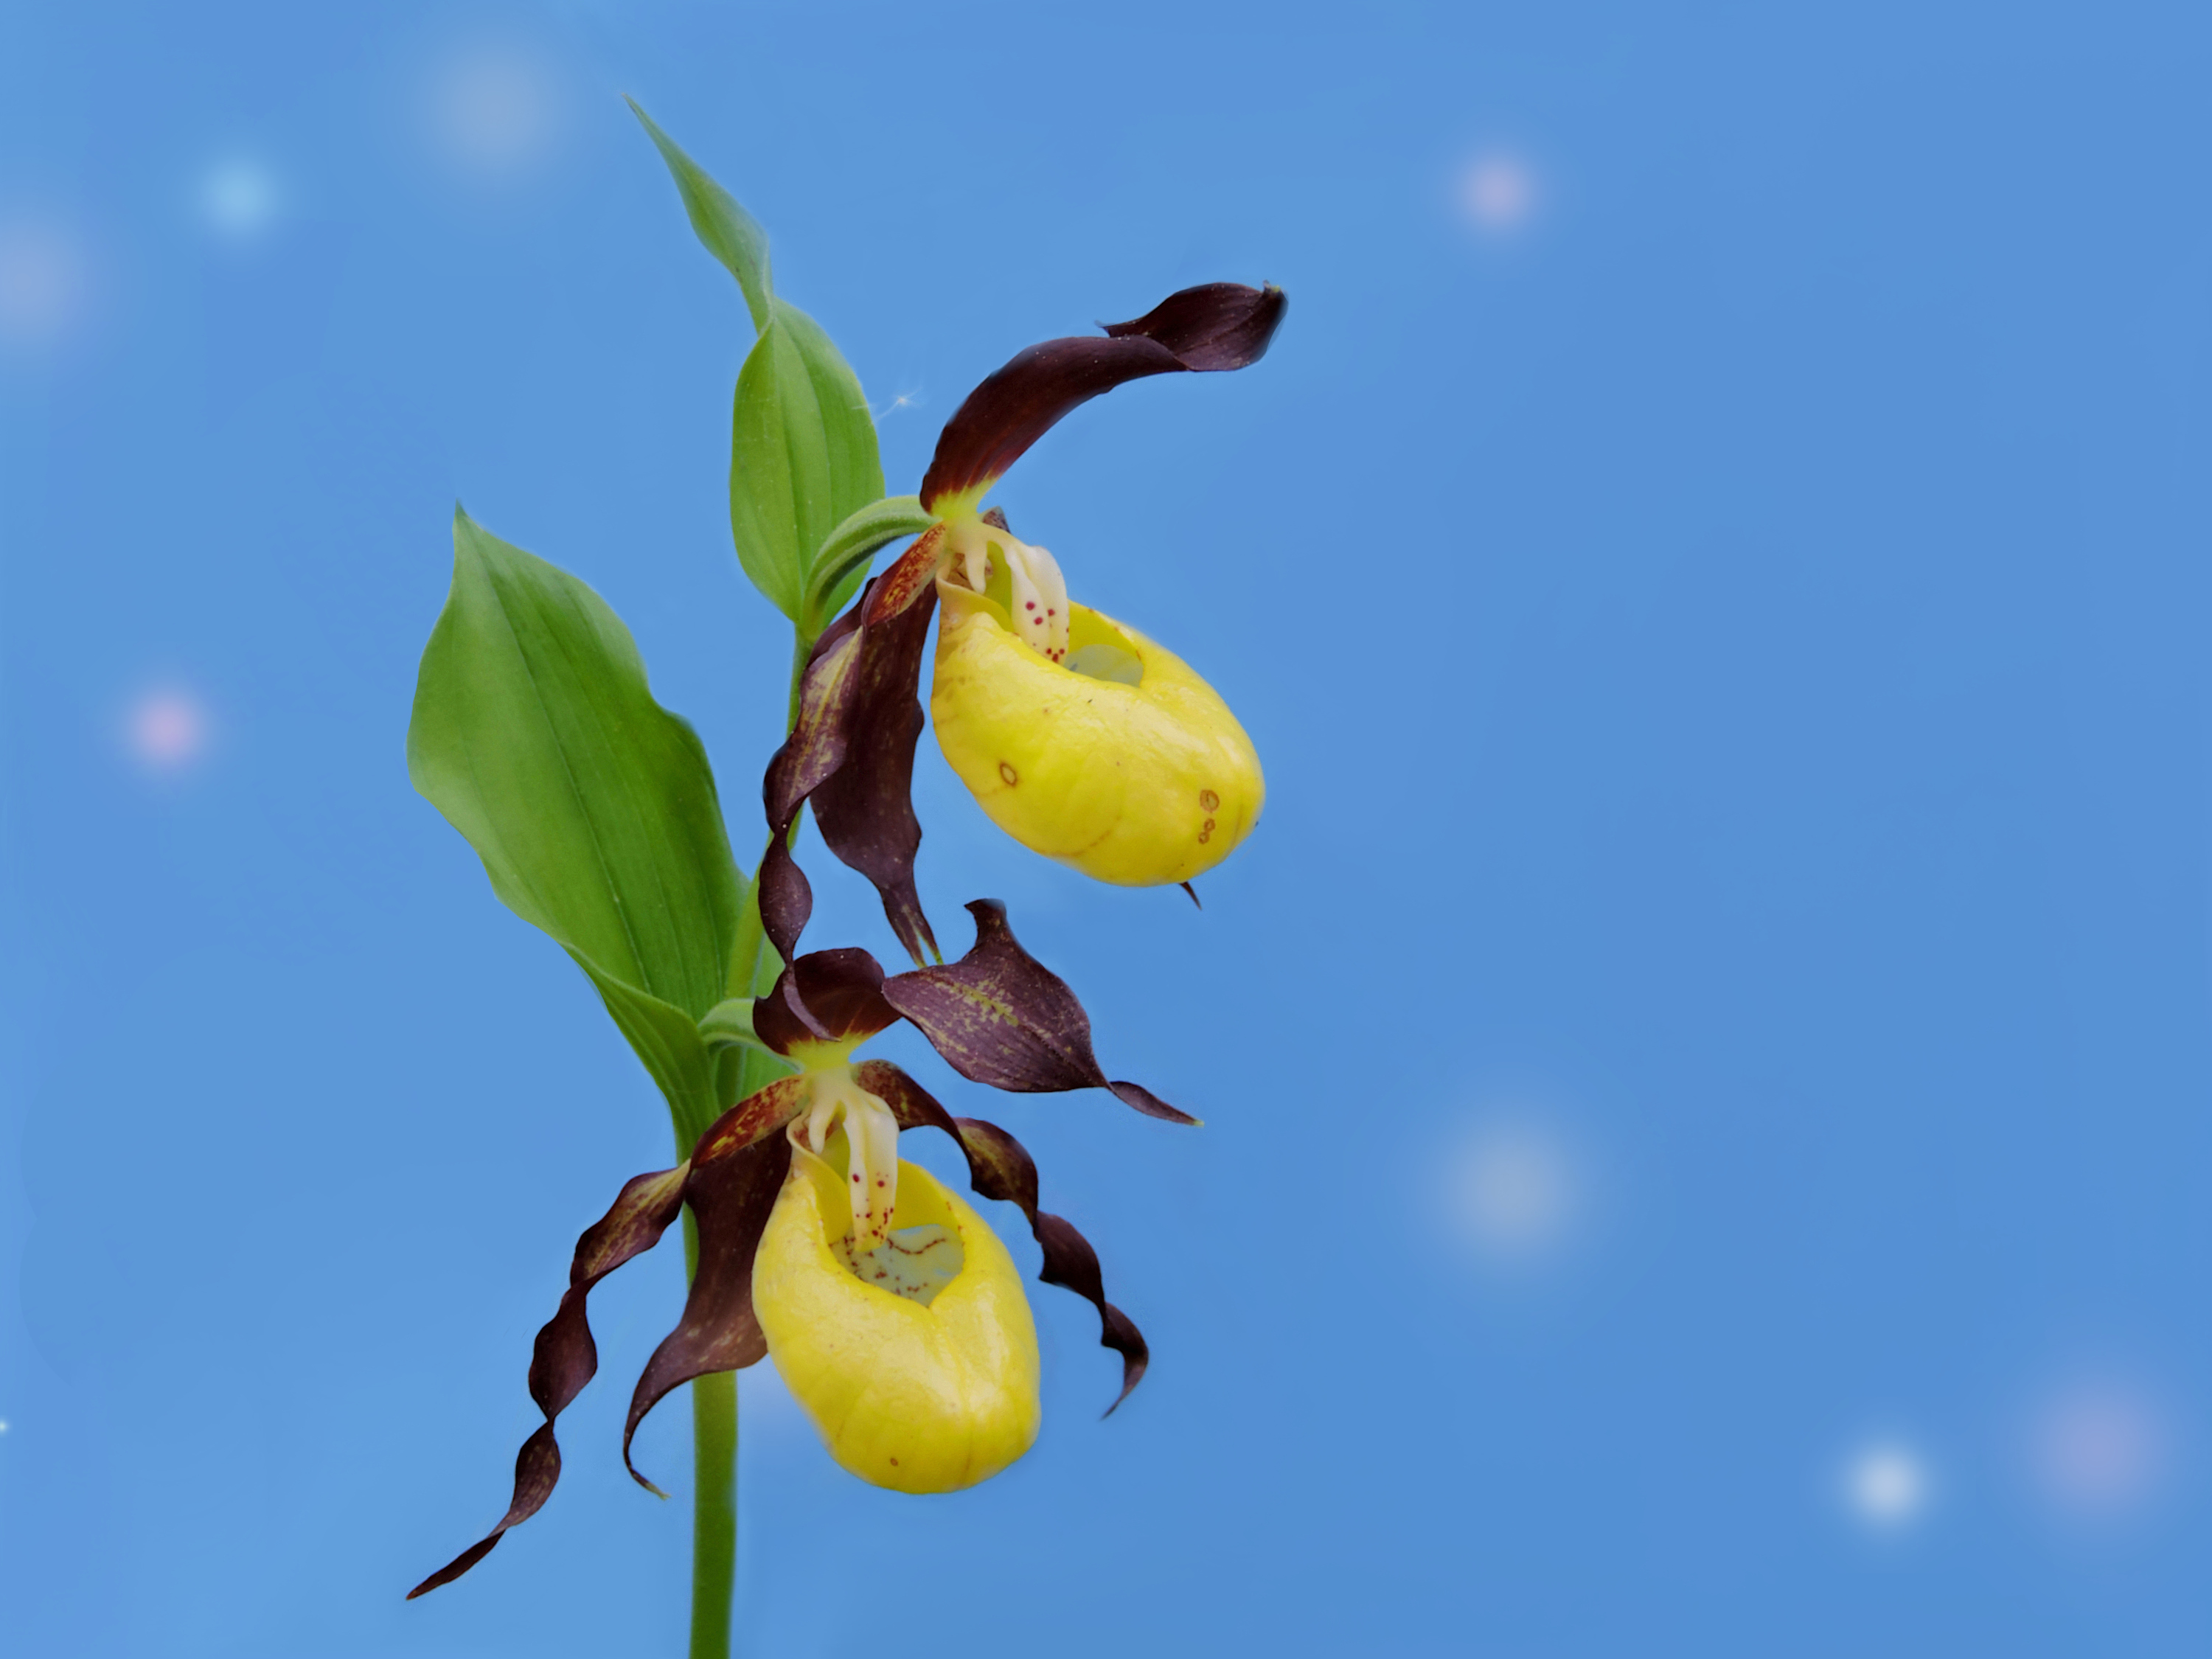
lady's slipper, yellow lady's slipper, orchid, flower, flora, plant, yellow, sky, spring, leaf, branch, flowering plant, cypripedium, macro photography, wildflower, bud, plant stem, computer wallpaper